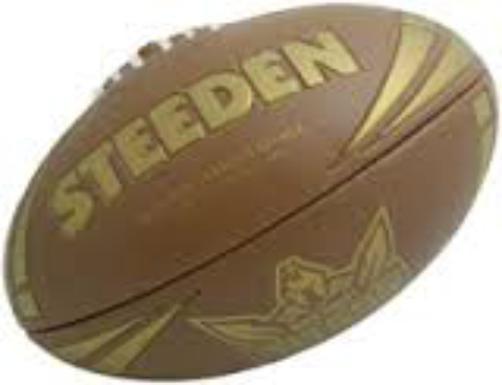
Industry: Sports